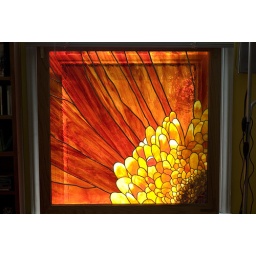
Stained glass window piece completed by the dad.